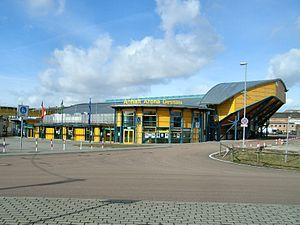
La Anhalt-Arena est un hall omnisports situé à Dessau-Roßlau, en Saxe-Anhalt, où évolue le club de handball du SC Magdebourg, club évoluant en Bundesliga.